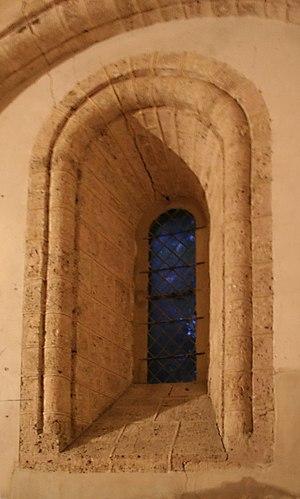
Église Saint-André-d'Hébertot, fenêtre du chœur. This building is classé au titre des Monuments Historiques. It is indexed in the Base Mérimée, a database of architectural heritage maintained by the French Ministry of Culture,
L'église Saint-André de Saint-André-d'Hébertot est située dans le pays d'Auge, en France.